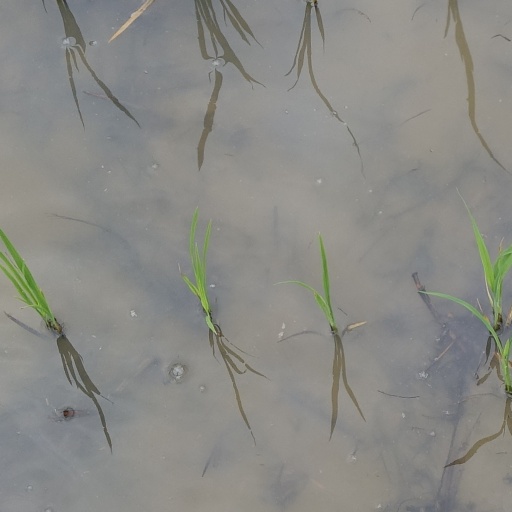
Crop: rice